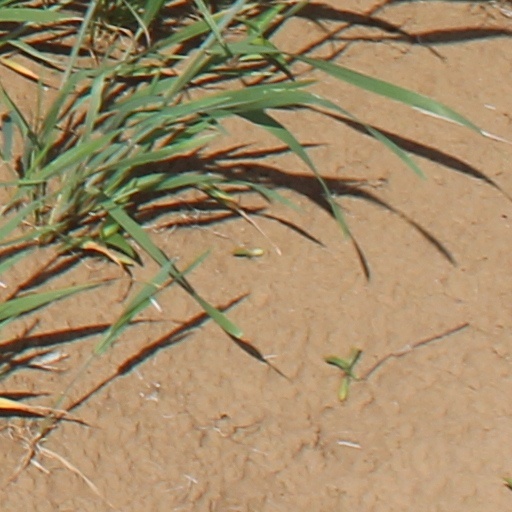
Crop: wheat